Cassie Kozyrkov

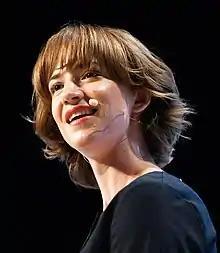
Kozyrkov speaks at the opening day of Web Summit 2019

Cassie Kozyrkov is a South African data scientist and statistician. She served as Chief Decision Scientist at Google and founded Decision Intelligence.